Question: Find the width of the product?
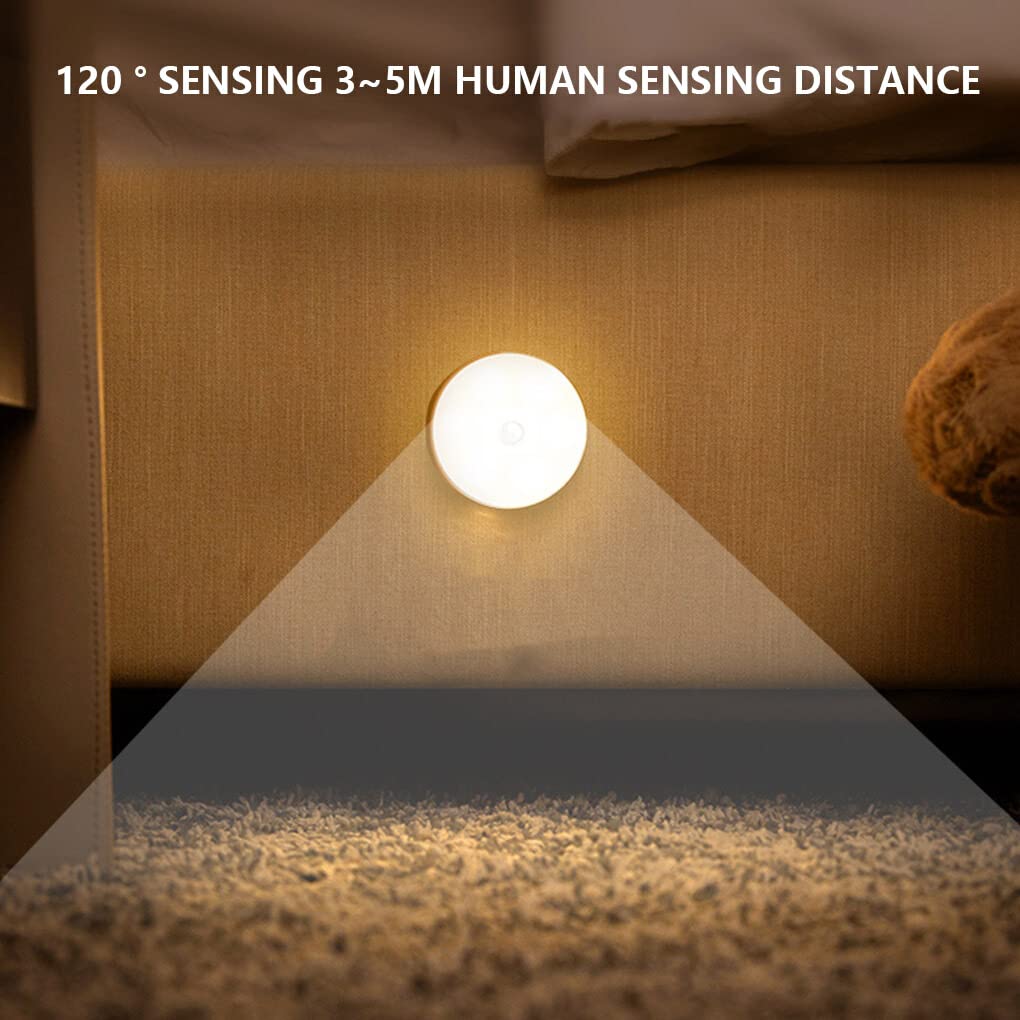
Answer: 3.0 metre